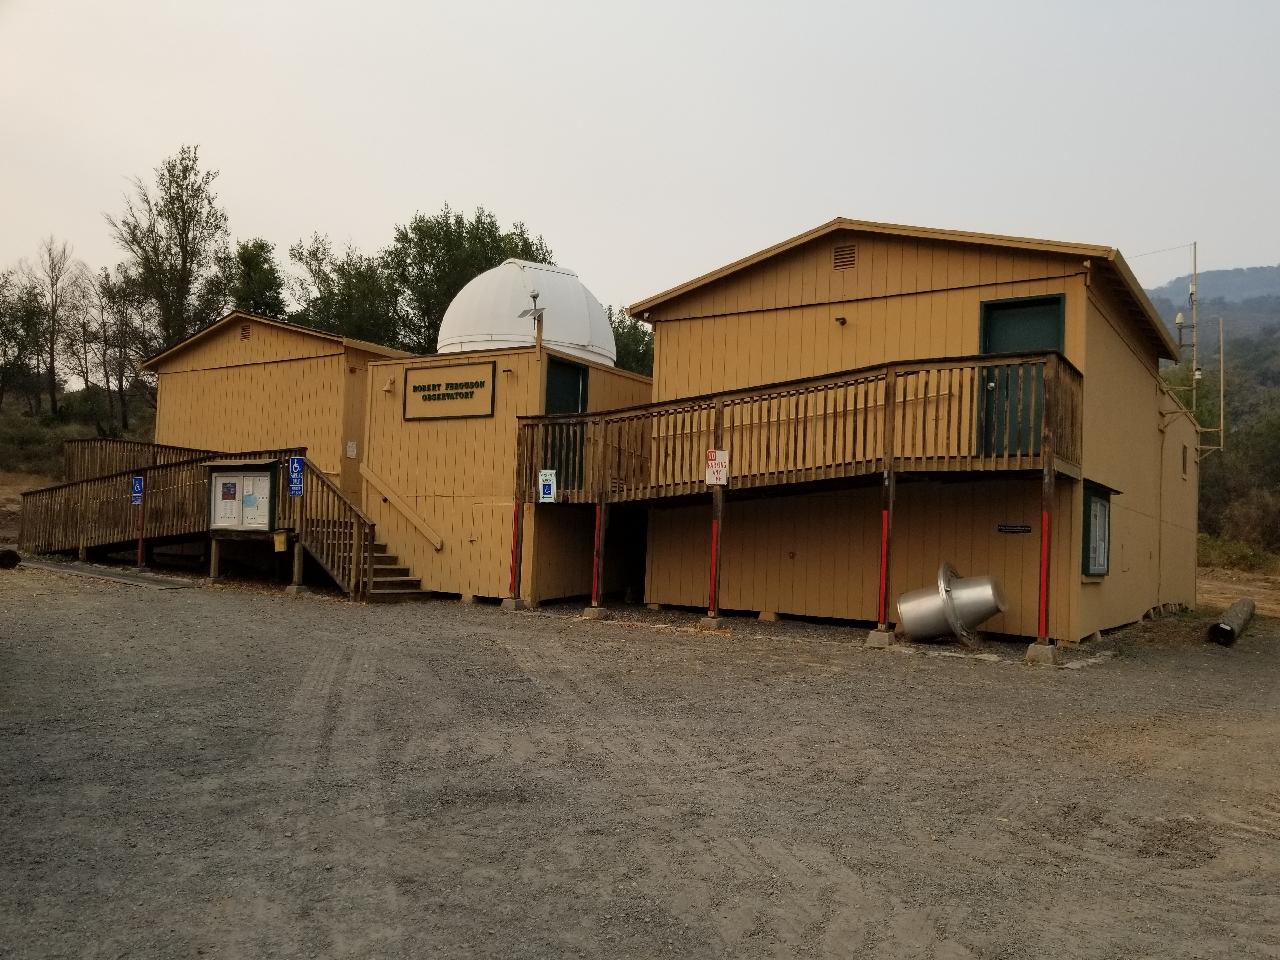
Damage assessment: no_damage